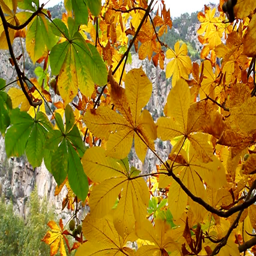
yellow leaves swaying in the tree , close up